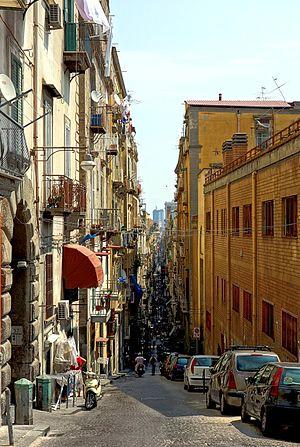
La perspective de Spaccanapoli à Naples.
Spaccanapoli est le nom d'une artère principale et des plus animées du centre historique de Naples.